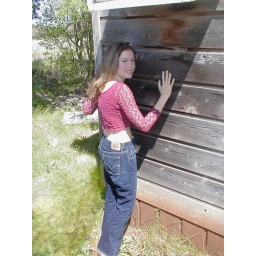
Abby against wall no dog